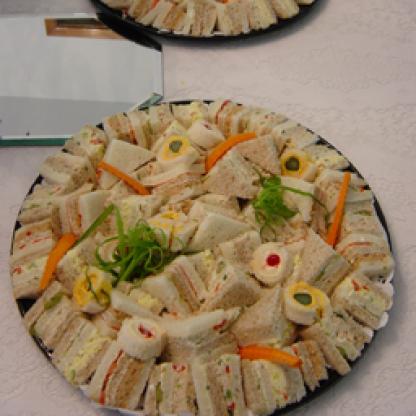
Scene: Indoor